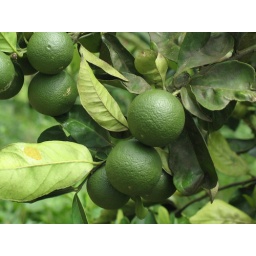
young oranges on a tree in st lucia